Ignác Darányi

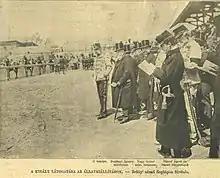
Franz Joseph as Hungarian king on the animal-market day of the Millennial exhibition in Budapest

After obtaining of the leaving certificate he started a work of two-year trainee for György Lövény's lawyer office. He took the lawyer exam in 1873 and became a public lawyer in 1874. He opened an own office together with his father in the Inner City. Sr. Darányi died in 1877, so he continued the work alone until 1892. He travelled around Central Europe in the summer of 1874 on the way of Vienna-München-Zürich-Bern-Vienna.